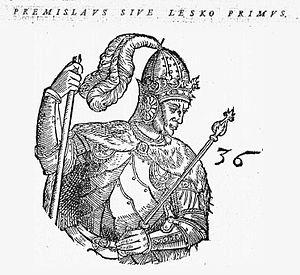
Alessandro Guagnini, était un chroniqueur italien originaire de Vérone. Il servit dans l'armée lituanienne à Vitebsk.